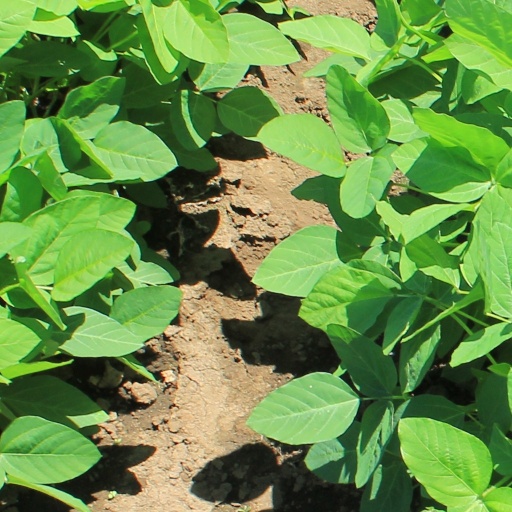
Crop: soybean